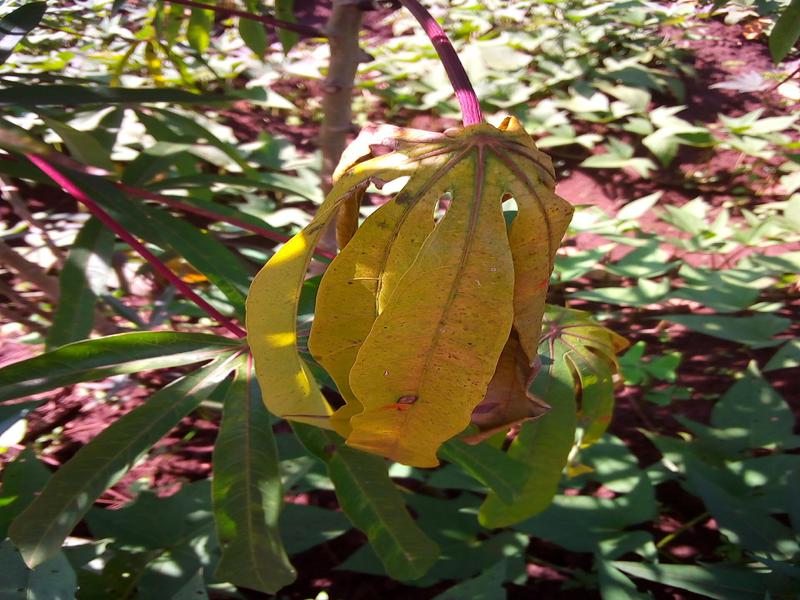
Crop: cassava
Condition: brown_streak_disease